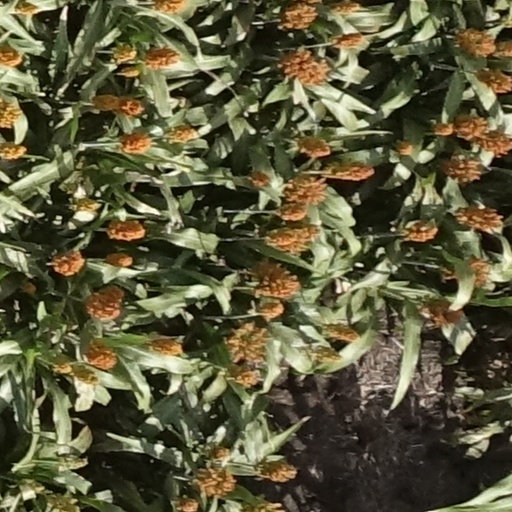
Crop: sorghum